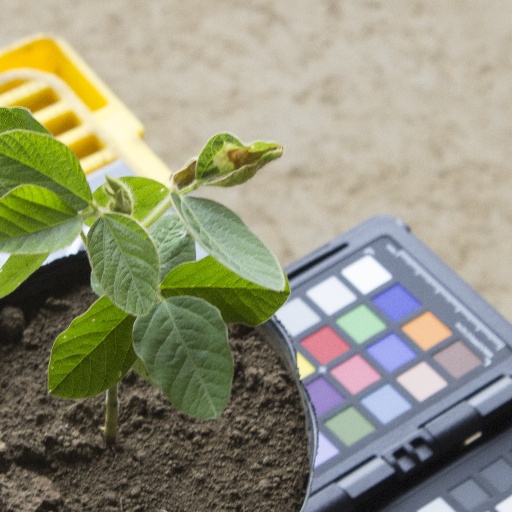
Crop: soybean